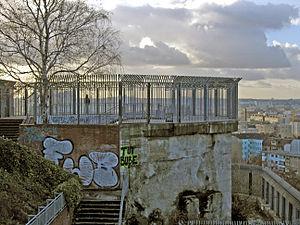
Les tours de DCA étaient huit complexes de tours anti-aériennes de type blockhaus construits dans les villes de Berlin, Hambourg et Vienne à partir de 1940. Elles furent utilisées par la Flak de la Luftwaffe pour se défendre contre les raids aériens alliés sur ces trois villes durant la Seconde Guerre mondiale. Elles servirent aussi d'abri anti-aériens pour des dizaines de milliers de personnes et pour coordonner la défense anti-aérienne.